Fallersleben Castle

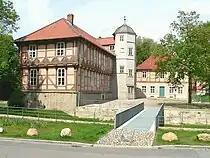
Inner courtyard of the water castle of Fallersleben and bridge over the reconstructed moat

Fallersleben Castle is located in Wolfsburg in the German state of Lower Saxony and, together with Neuhaus and Wolfsburg Castles, is one of the most important historic buildings in the town. It is in the district of Fallersleben and forms an historic setting along with the castle lake, St. Michael's Church and the Old Brewery.